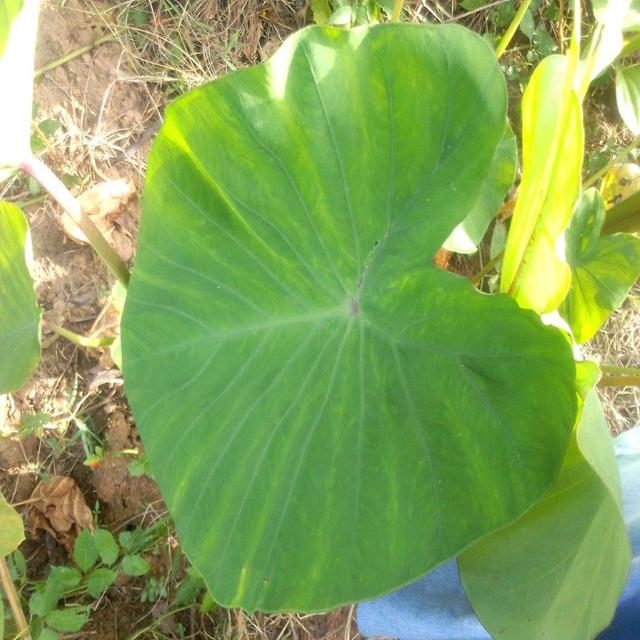
Label: Healthy